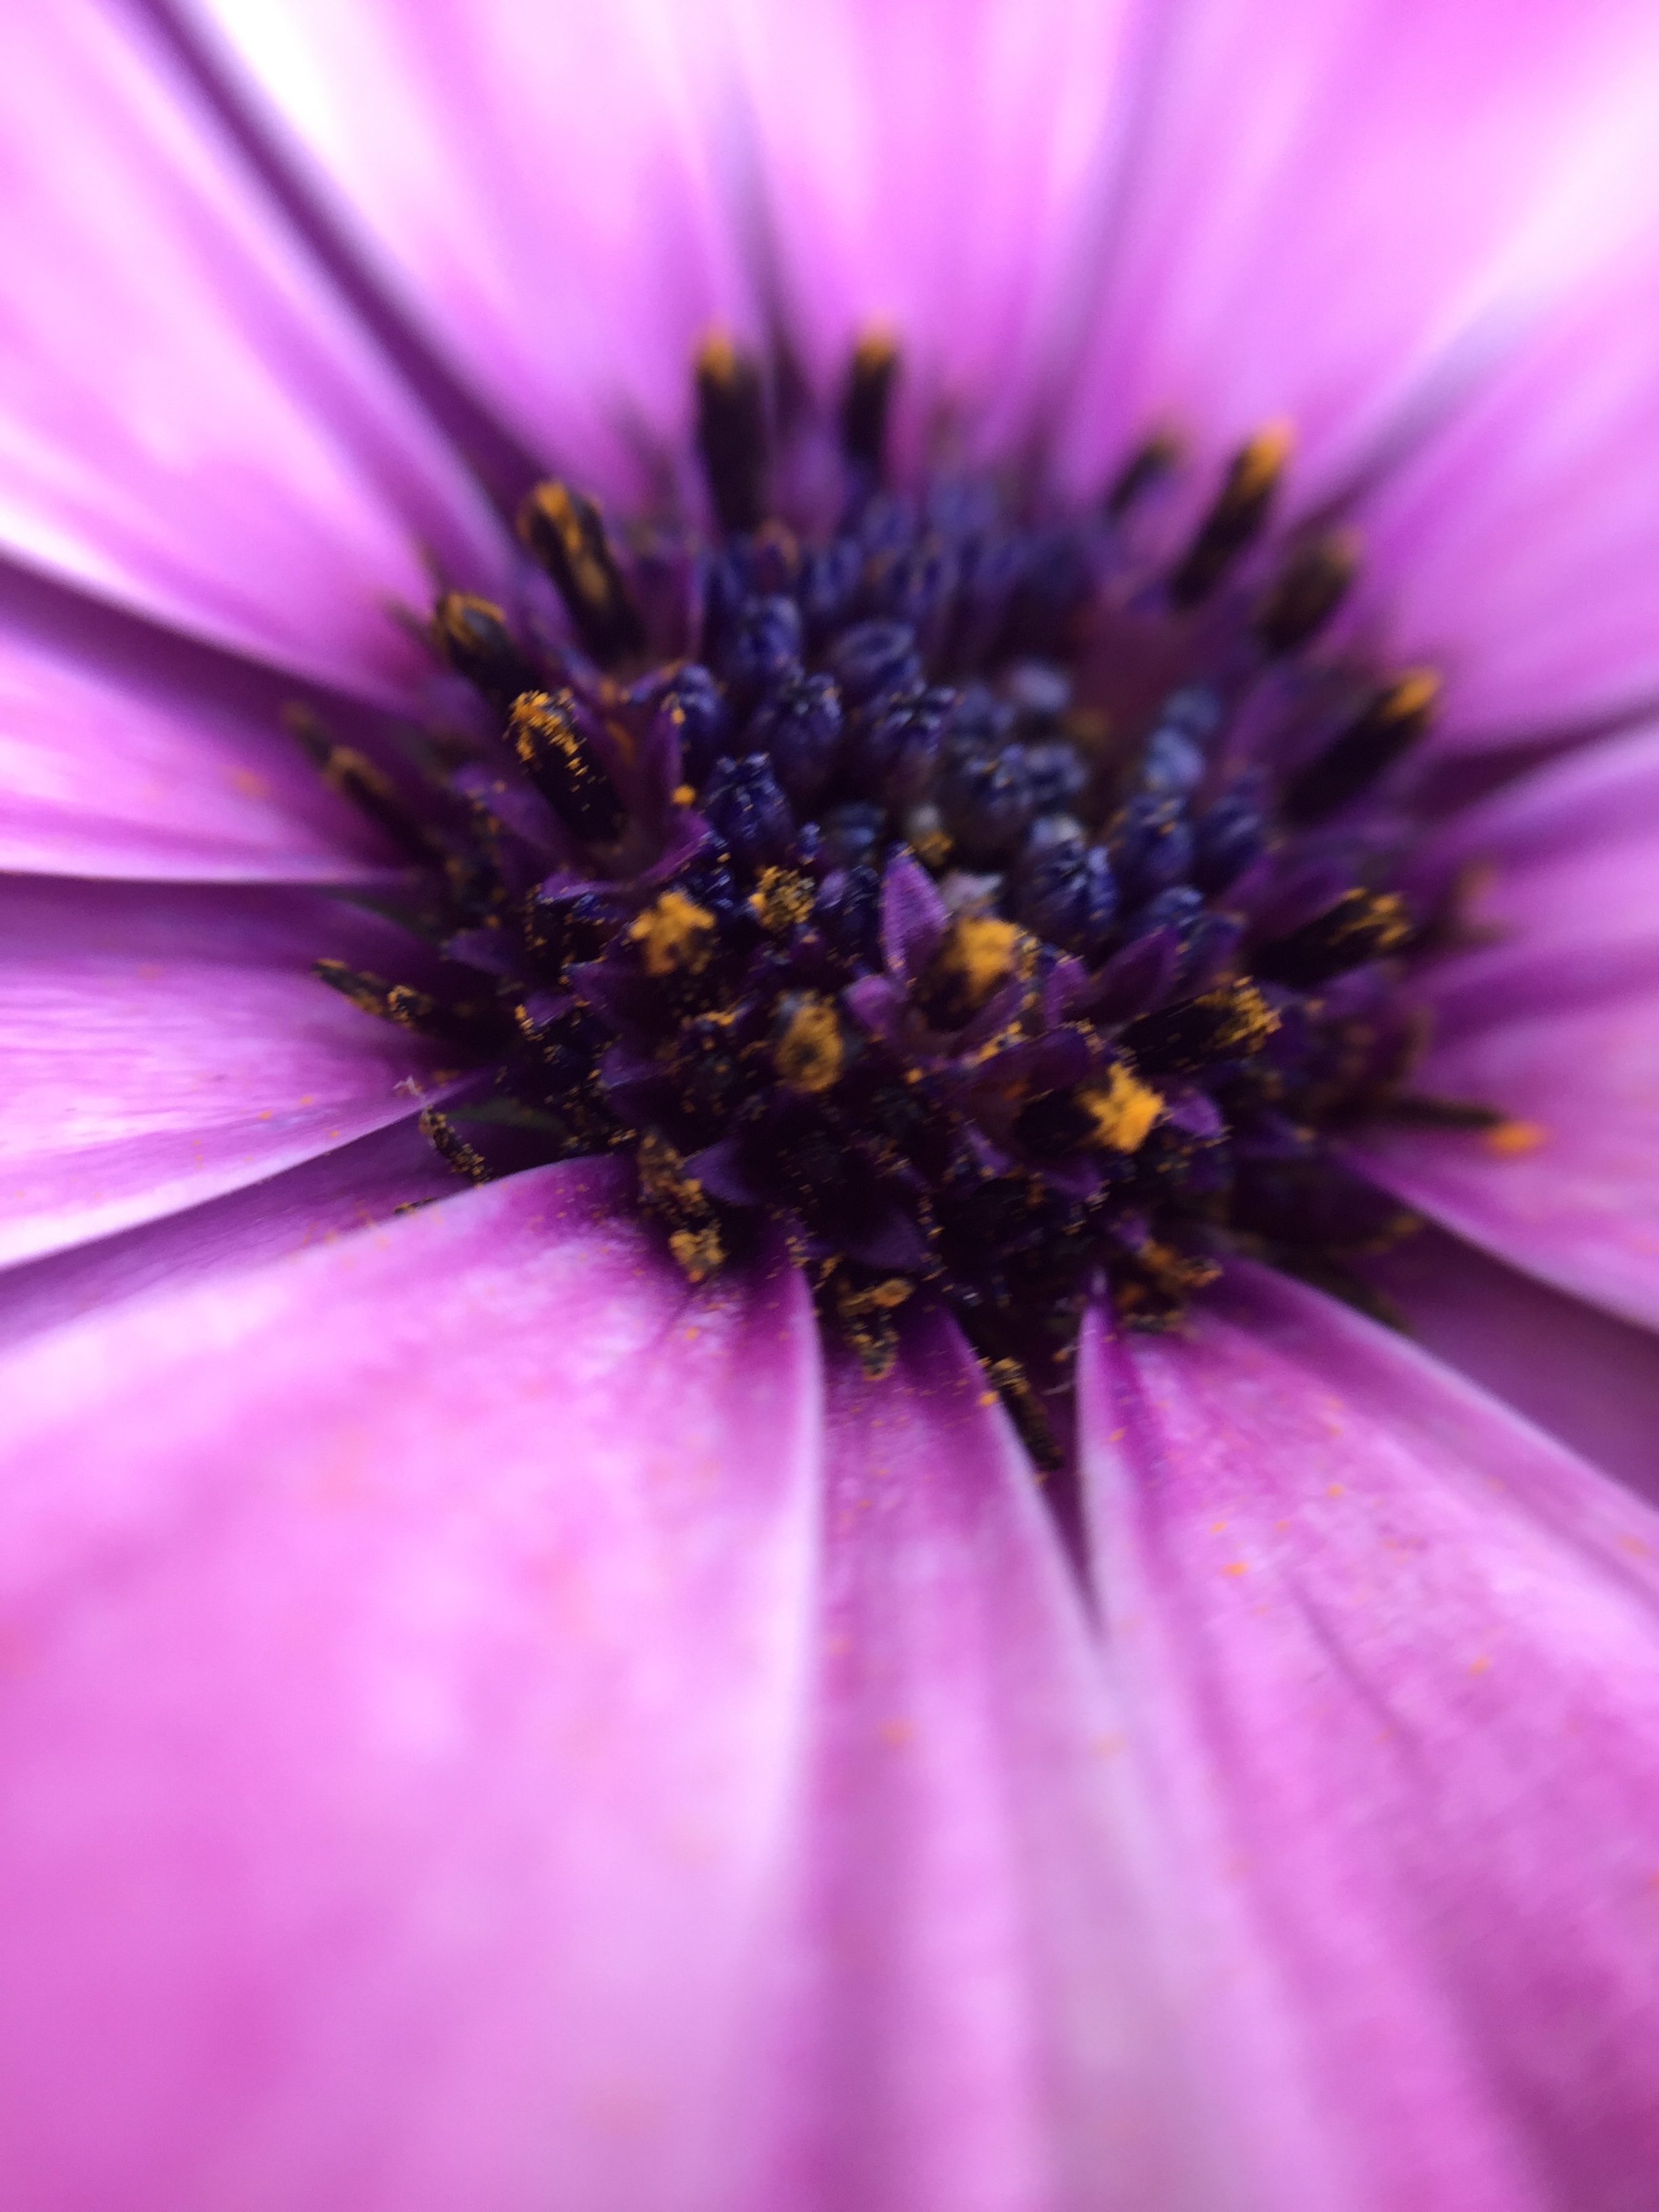
blossom, plant, photography, flower, purple, petal, pollen, flora, wildflower, close up, macro photography, flowering plant, daisy family, plant stem, land plant